Qinhuai lantern

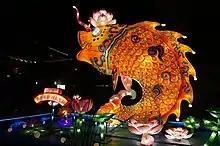
Fish-Shaped Lantern Art, Nanjing, 2019

Most of the shapes of Qinhuai lanterns are taken from nature, with a certain degree of bionicity, and then through the subjective exaggeration and deformation of craftsmen, the lanterns add a national atmosphere on the basis of exquisite portraits.